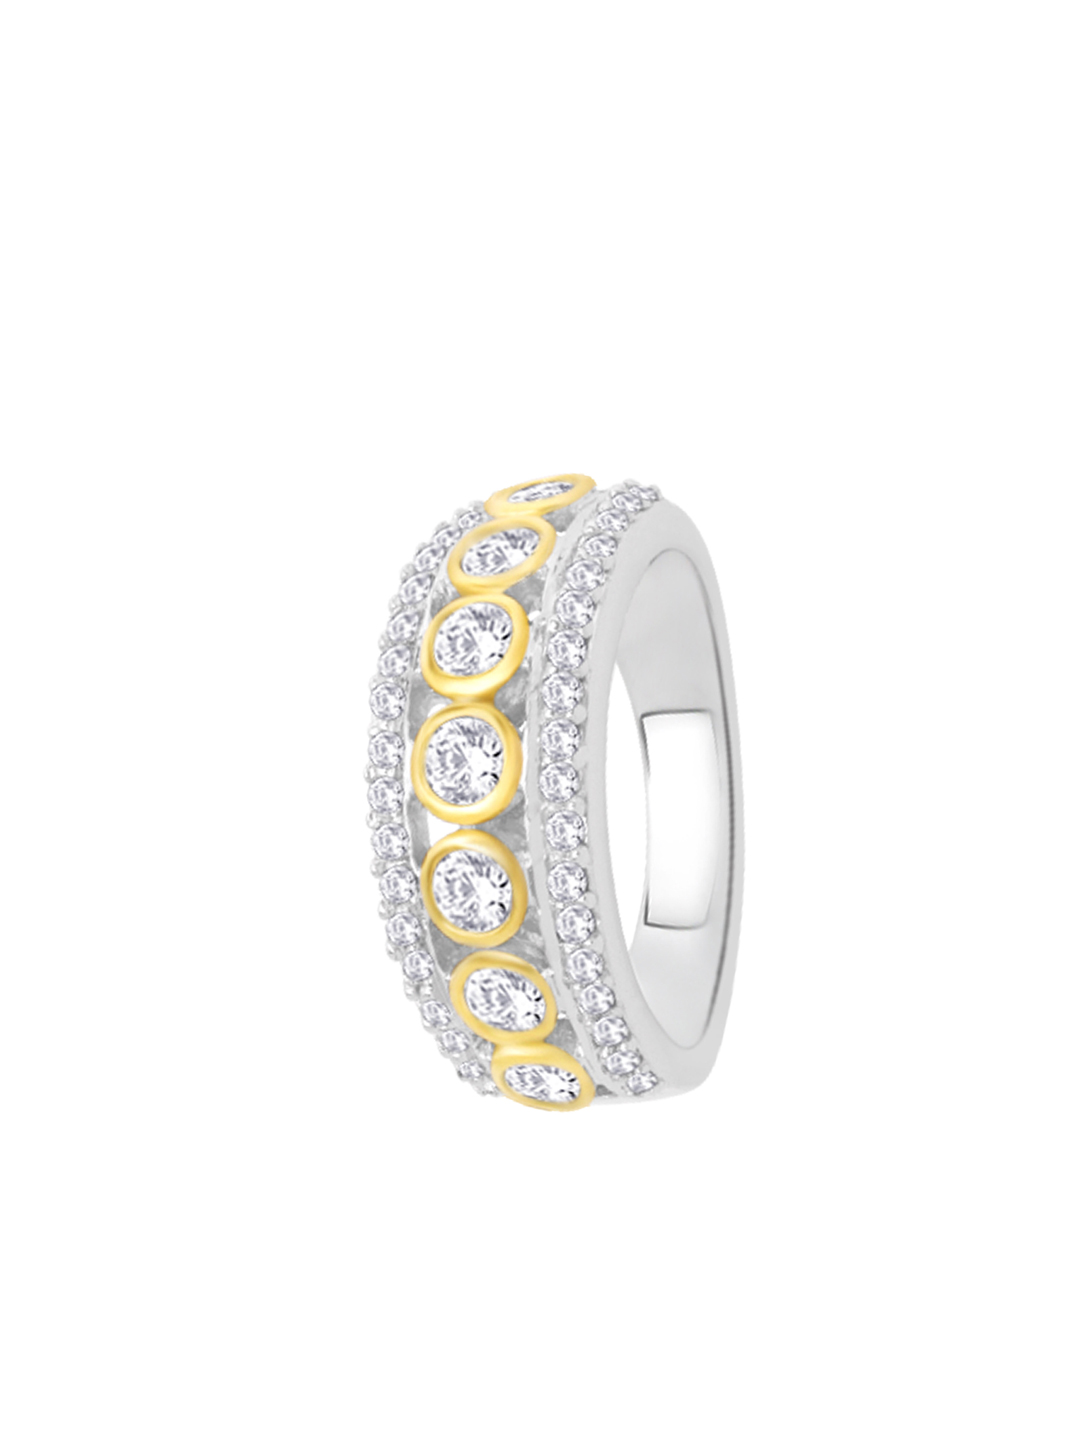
Lucera Women Silver Ring
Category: Accessories / Jewellery / Ring
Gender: Women
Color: Silver
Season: Fall 2012
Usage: Casual